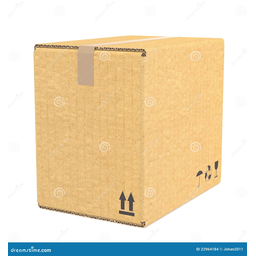
Label: cardboard